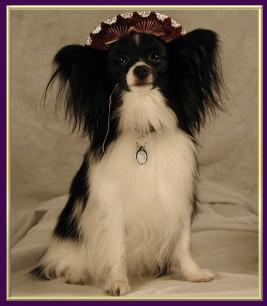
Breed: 806-n000129-papillon